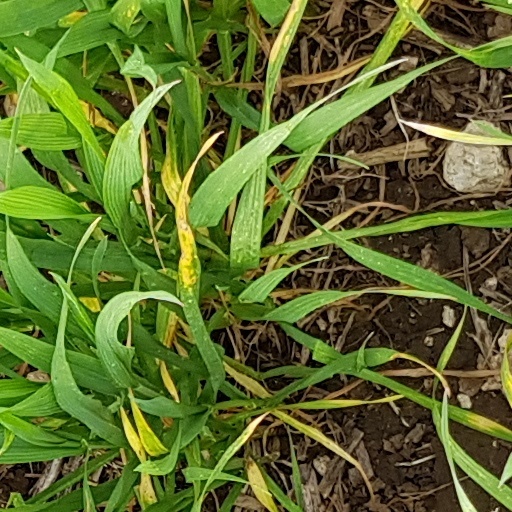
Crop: wheat